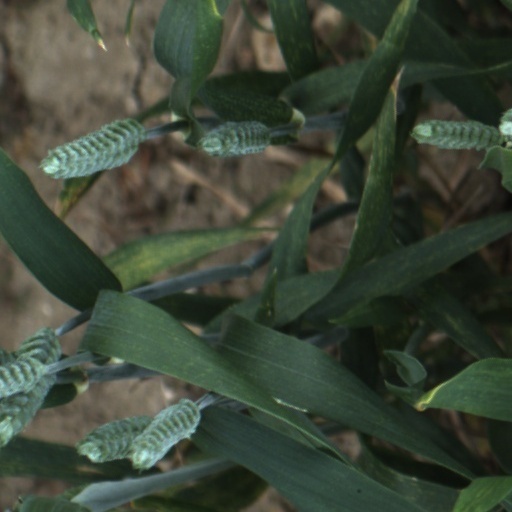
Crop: wheat